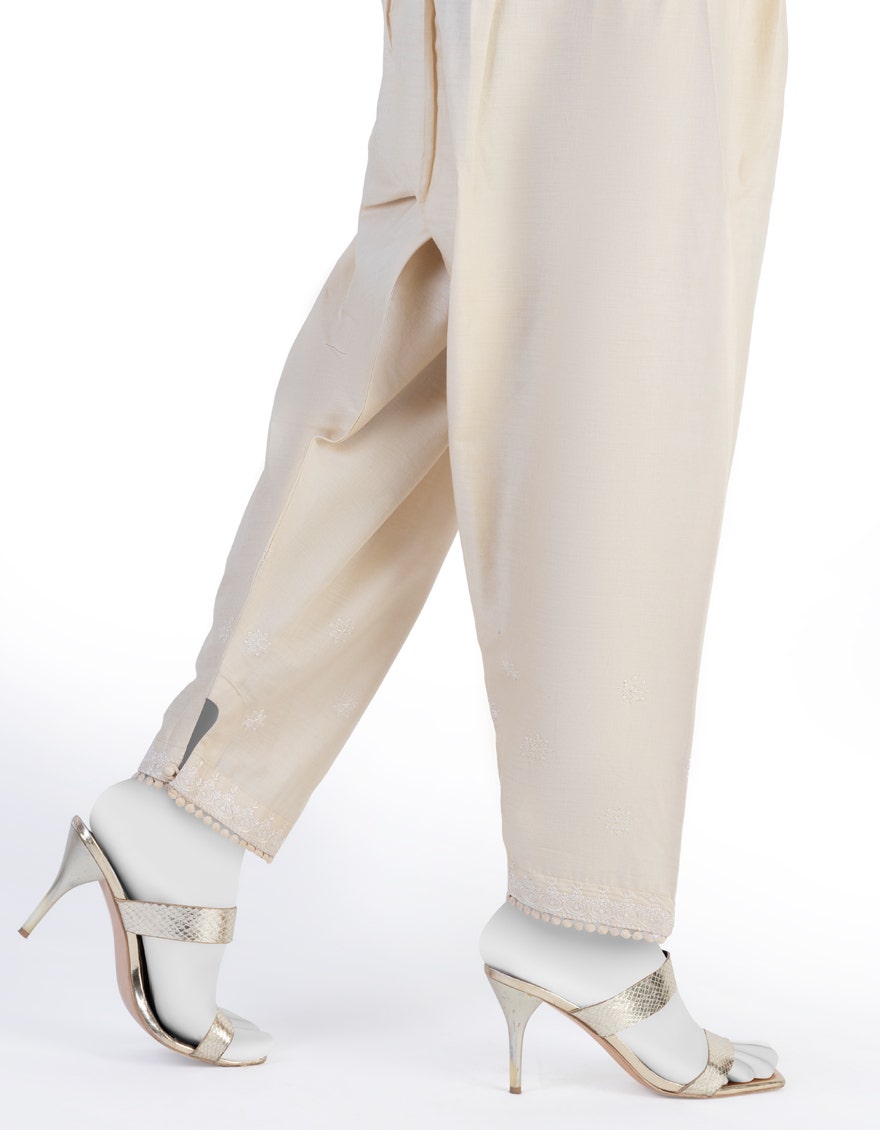
cream gold silk pants